Chaos I

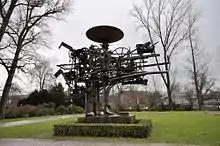
Jean Tinguely's "Heureka"

The architect for the original building, Cesar Pelli, wanted to have a sculpture in the center of The Commons by Tinguely and with the generosity of two Columbus families, the Millers and Tangemans, this idea became a reality. Pelli envisioned an artwork that would be a meeting place that drew visitors to surprises. Tinguely, who had recently completed a similar sculpture Heureka in Zurich, Switzerland, was Pelli's first and only choice.